Tillage erosion

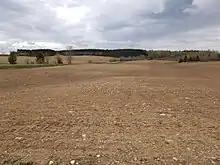
Eroded hilltops due to tillage erosion

Tillage erosion is a form of soil erosion occurring in cultivated fields due to the movement of soil by tillage. There is growing evidence that tillage erosion is a major soil erosion process in agricultural lands, surpassing water and wind erosion in many fields all around the world, especially on sloping and hilly lands A signature spatial pattern of soil erosion shown in many water erosion handbooks and pamphlets, the eroded hilltops, is actually caused by tillage erosion as water erosion mainly causes soil losses in the midslope and lowerslope segments of a slope, not the hilltops. Tillage erosion results in soil degradation, which can lead to significant reduction in crop yield and, therefore, economic losses for the farm.